Gunsmoke in Tucson

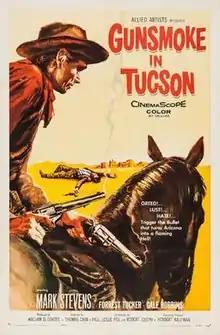
Theatrical release poster

Gunsmoke in Tucson is a 1958 American CinemaScope Western film directed by Thomas Carr and written by Paul Leslie Peil and Robert L. Joseph. The film stars Mark Stevens, Forrest Tucker, Gale Robbins, Vaughn Taylor, John Ward and Kevin Hagen. The film was released on December 7, 1958, by Allied Artists Pictures.